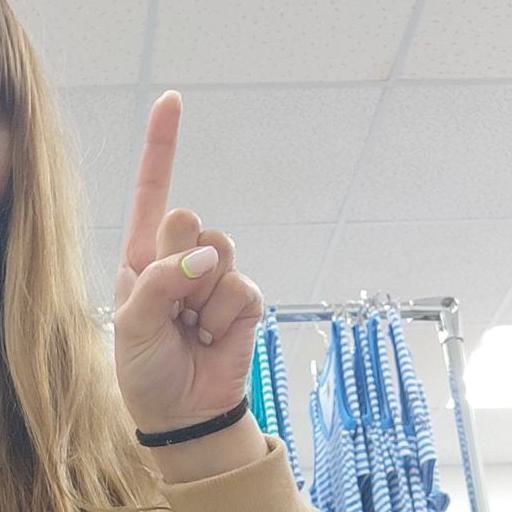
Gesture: one